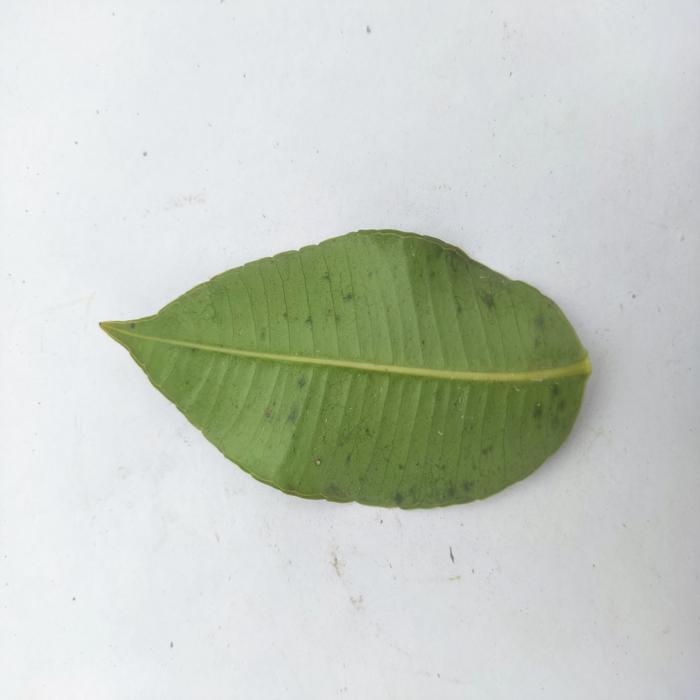
Crop: Hog Plum
Leaf condition: Heathy_Leaf